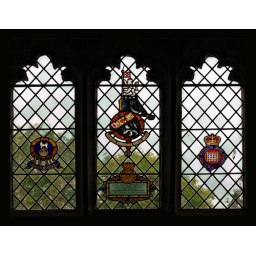
20th century window glass in memory of Henry Floyd.